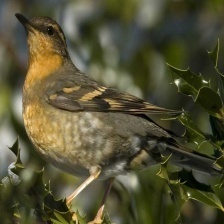
Species: VARIED THRUSH
Scientific name: IXOREUS NAEVIUS